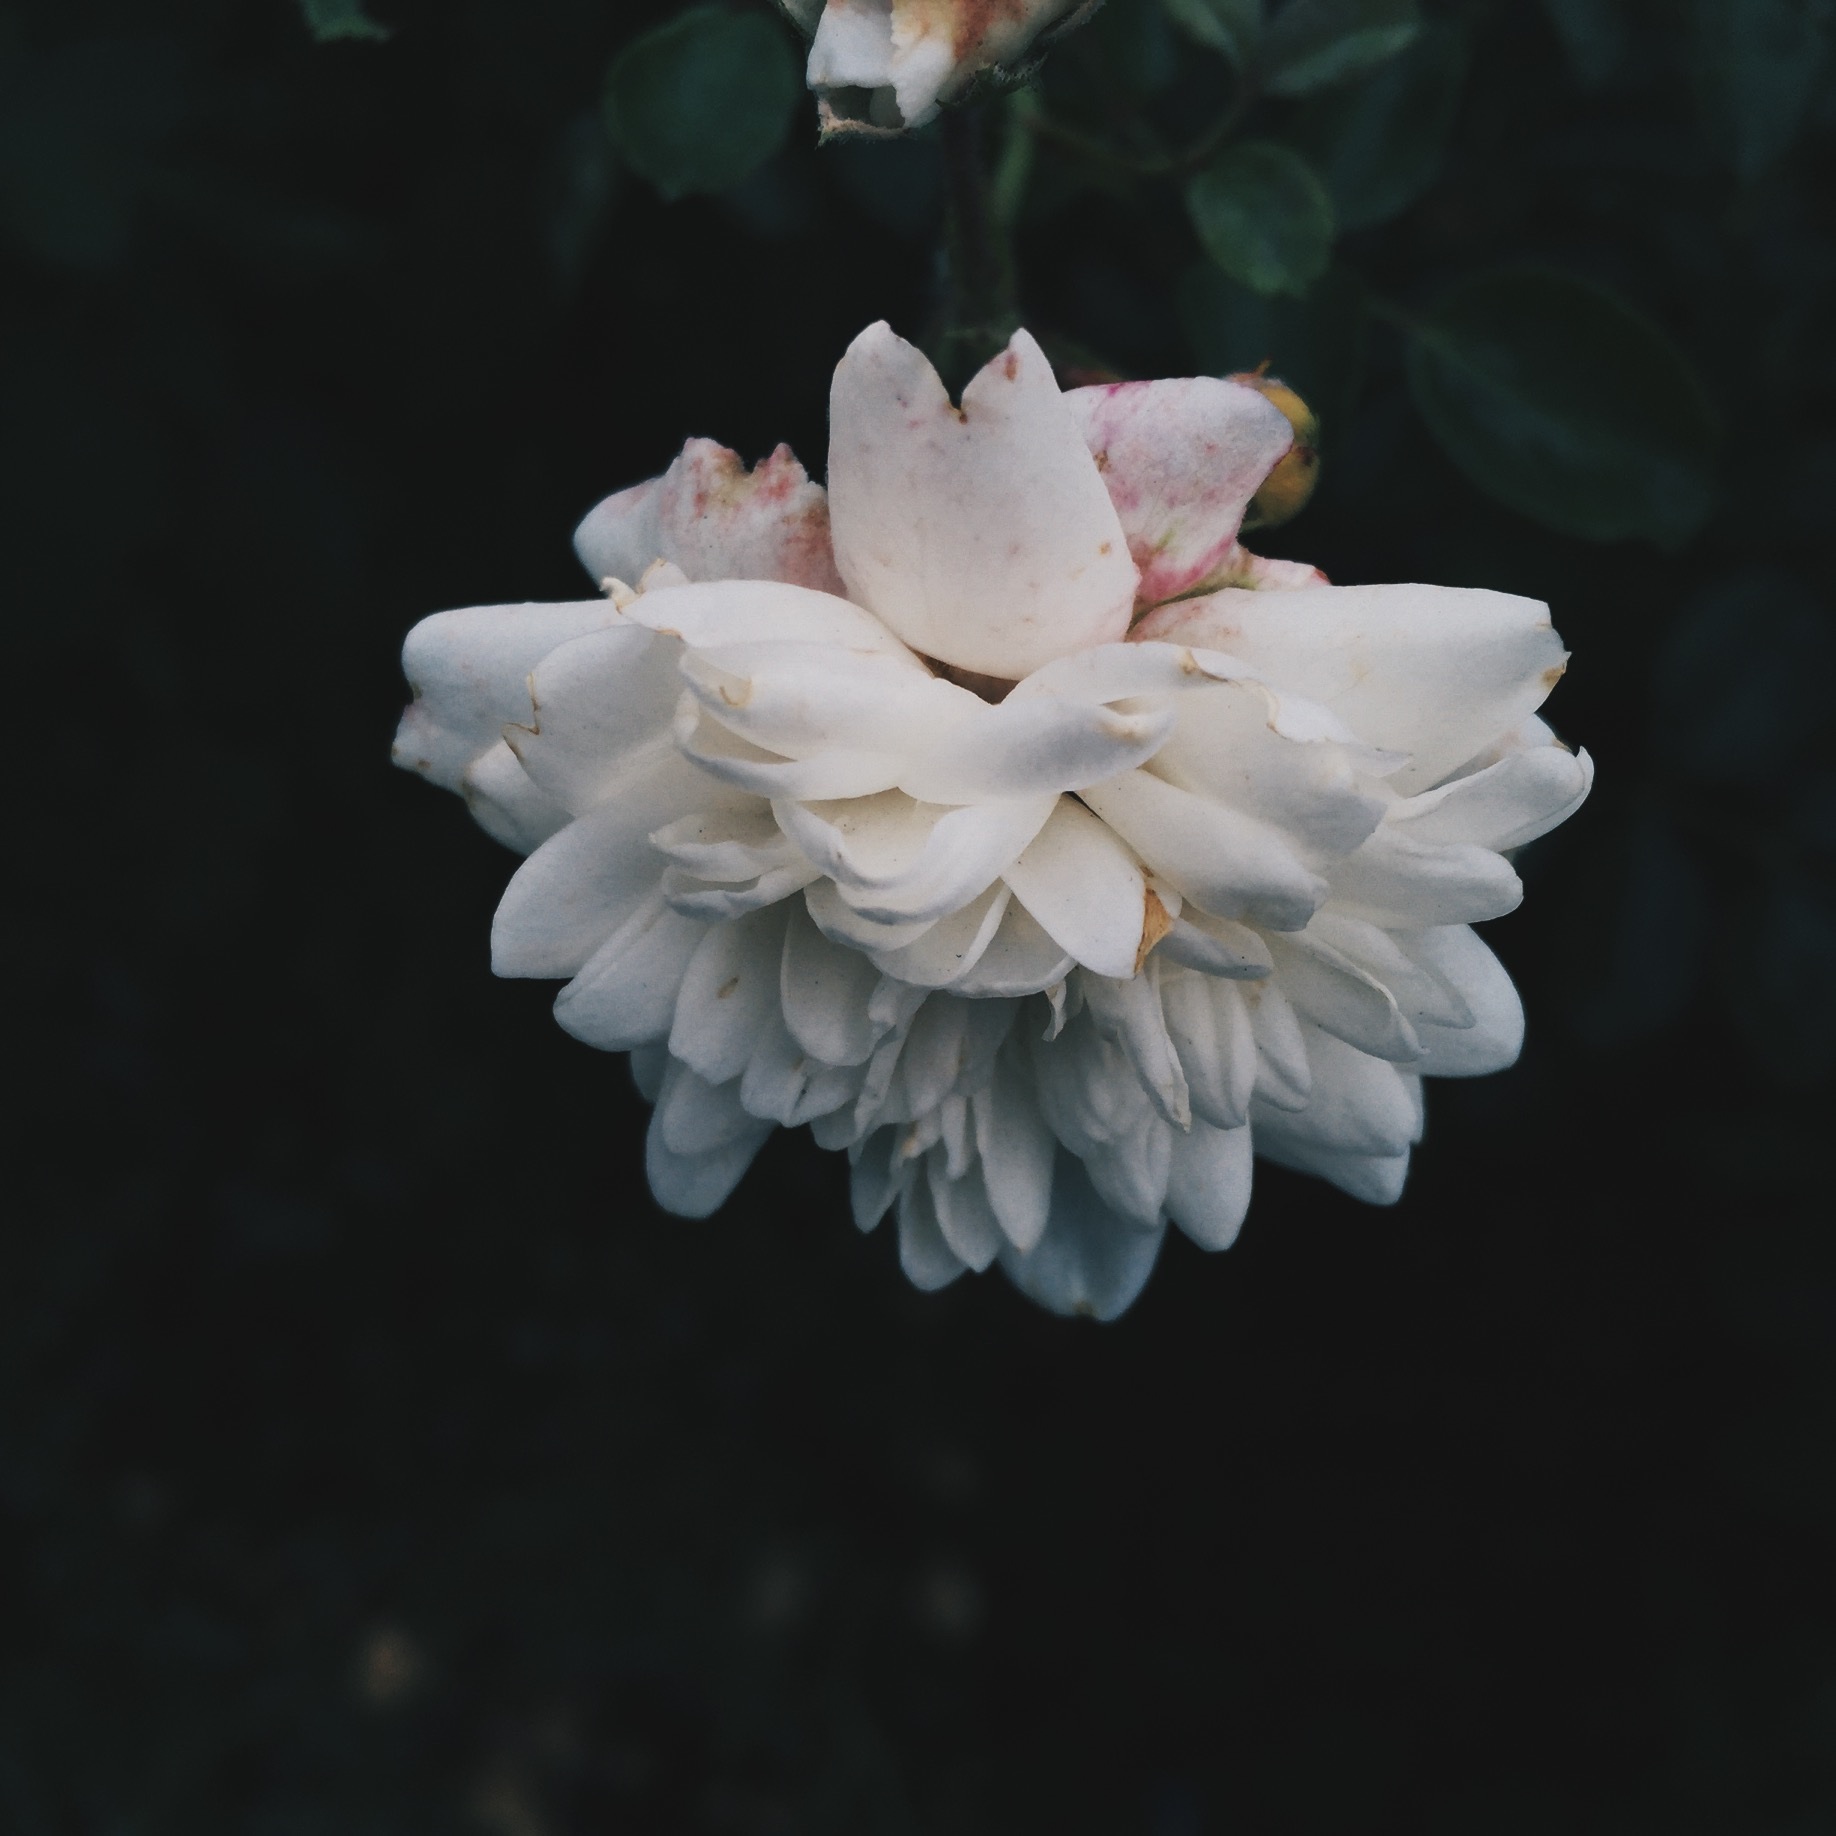
blossom, plant, white, flower, petal, flora, close up, macro photography, flowering plant, land plant